Petru Groza

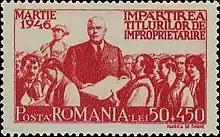
Groza on a 1946 Romanian stamp

Within days of becoming premier, Groza delivered his first major success. On 10 March 1945, the Soviet Union agreed to return to Romania Northern Transylvania, a territory of over that had been assigned to Hungary through the 1940 Second Vienna Award sponsored by Germany and Italy. Groza promised that the rights of each ethnic group within the restored territory would be protected (mainly, as a reference to the Hungarian minority in Romania), while Joseph Stalin declared that the previous government under Rădescu had permitted such a large degree of sabotage and terrorism in the region that it would have been impossible to deliver the territory to the Romanians. As a result, only after Groza's guarantee of ethnic minority rights did the Soviet government decide to "satisfy the petition of the Romanian government". The recovery of this territory, nearly fifty-eight percent Romanian in 1945, was hailed as a major accomplishment within the formative stages of the Groza regime.